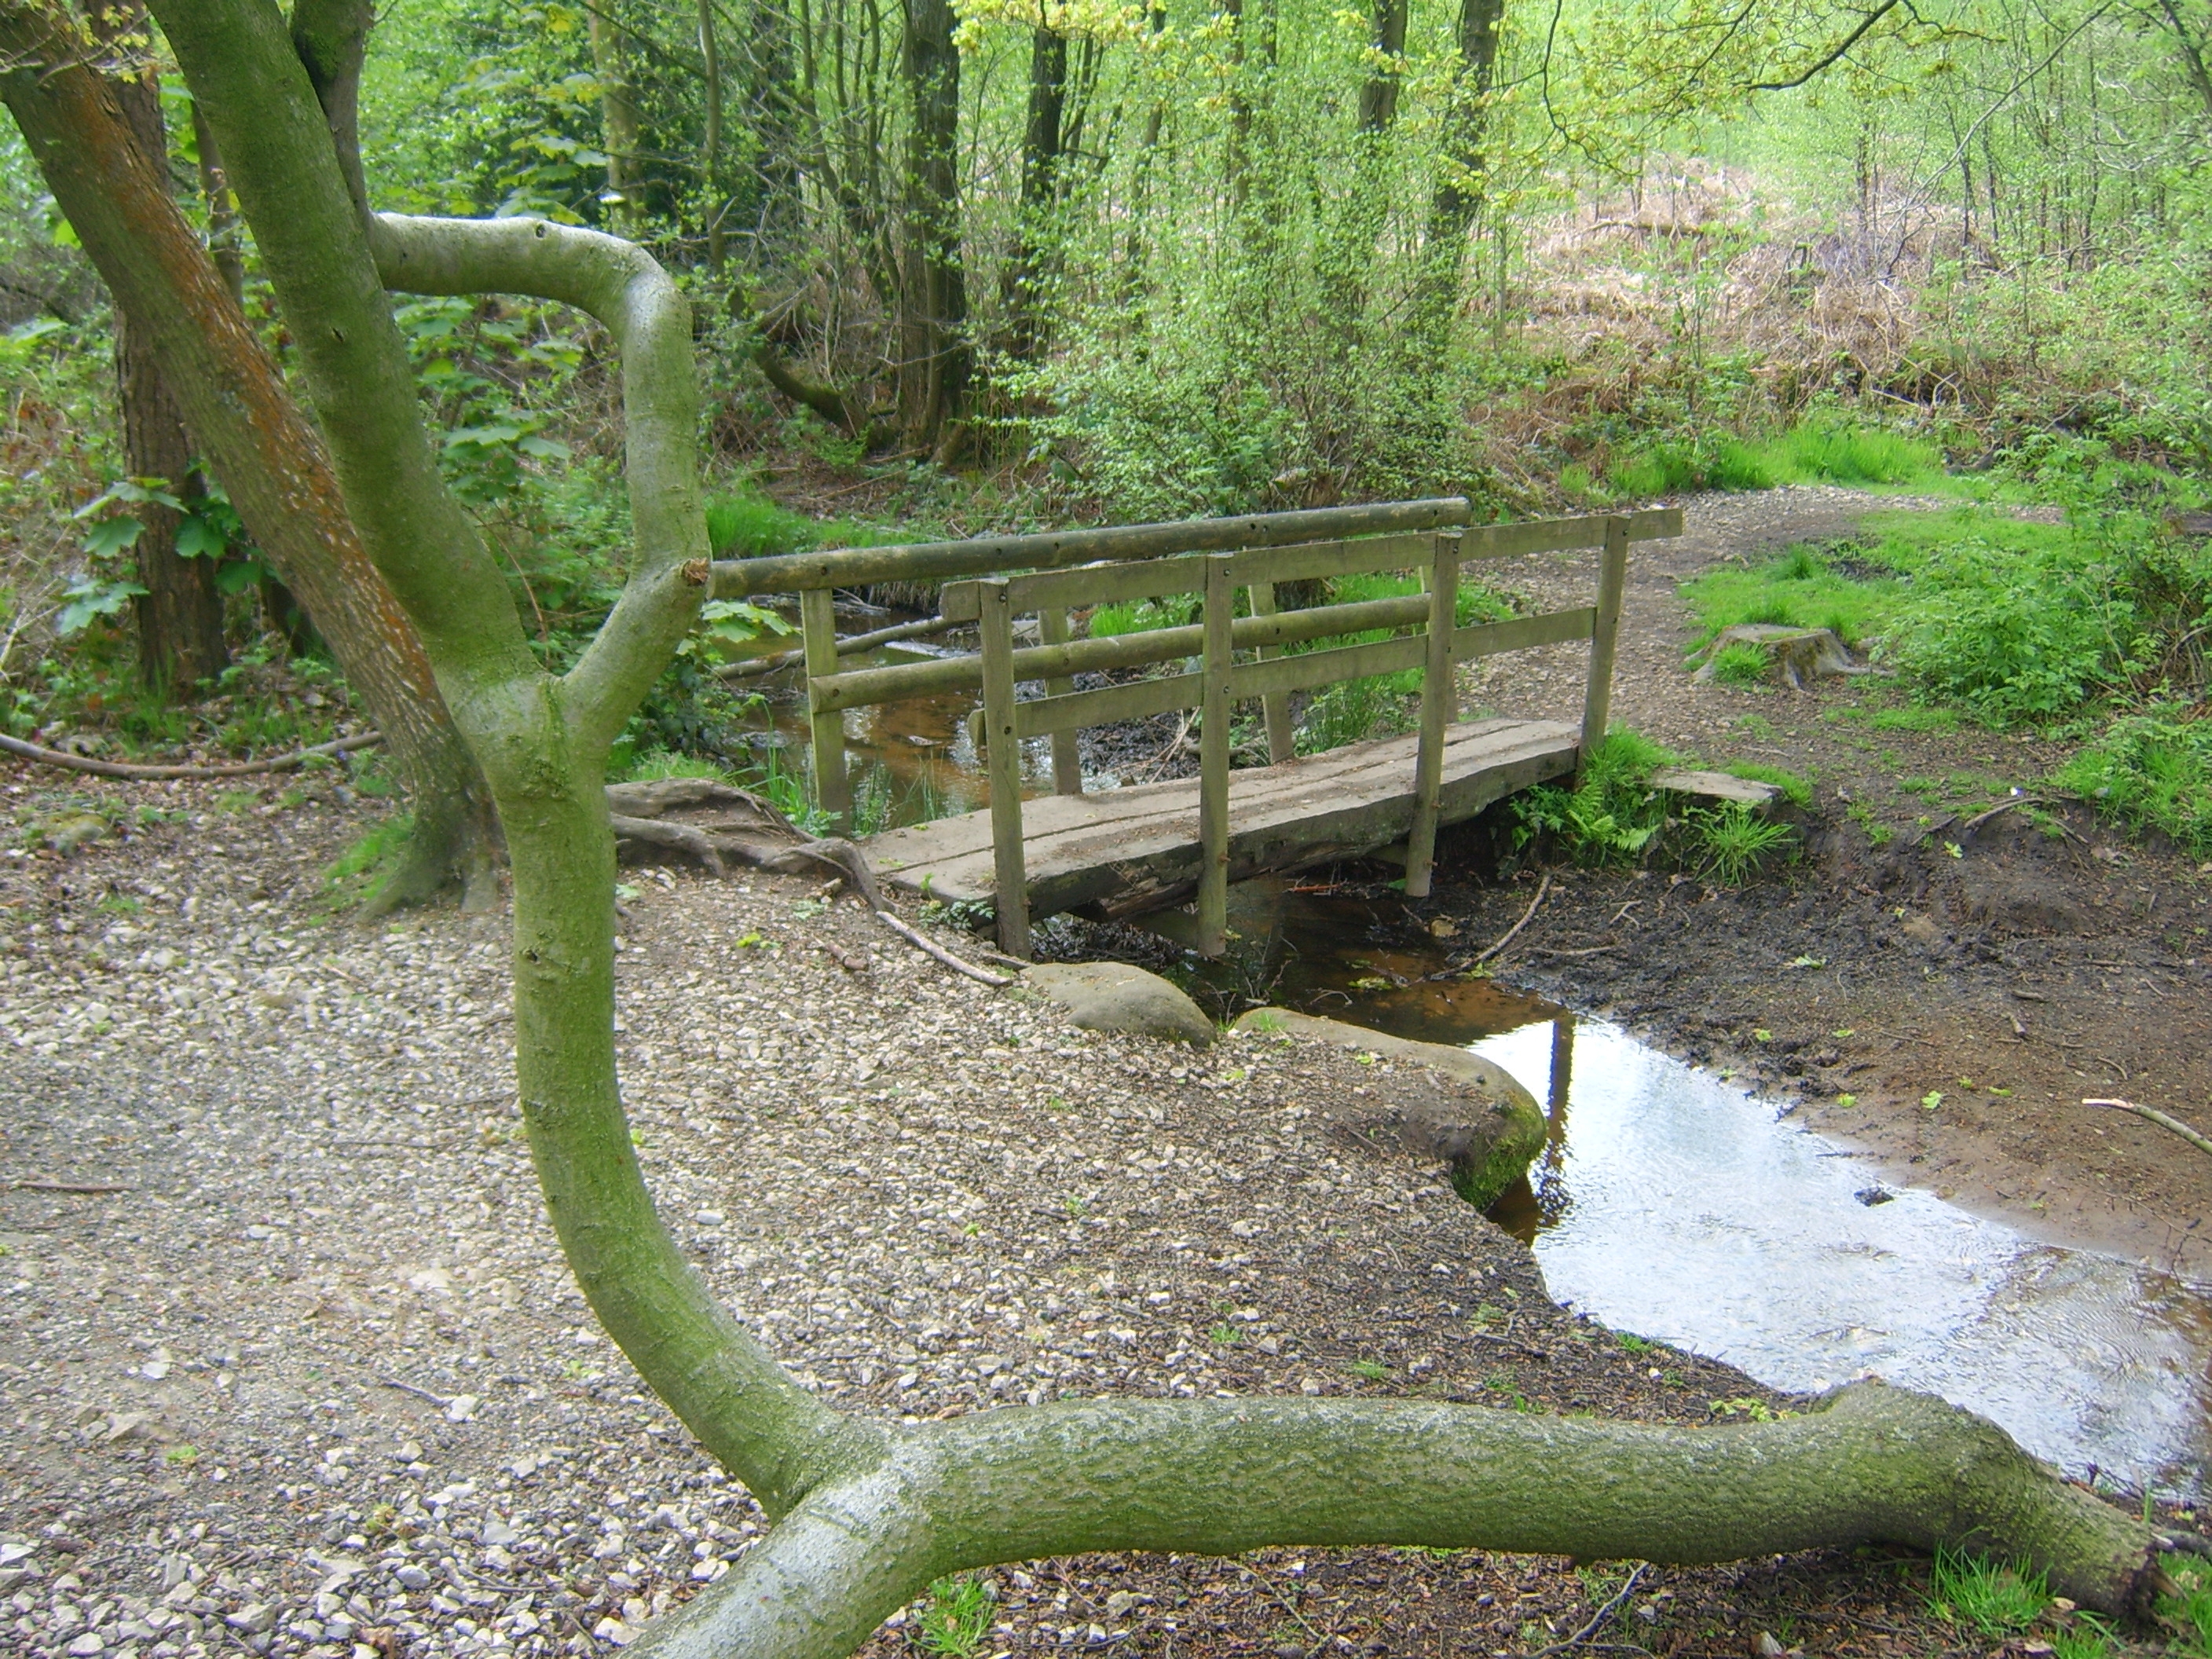
footbridge, stream, woodland, nature reserve, tree, vegetation, natural landscape, forest, botany, biome, leaf, plant, grass, old growth forest, watercourse, spring, riparian forest, vascular plant, wood, state park, moss, branch, trunk, landscape, garden, non vascular land plant, rainforest, bank, temperate broadleaf and mixed forest, walkway, shrub, creek, groundcover, plant stem, botanical garden